God's Gun

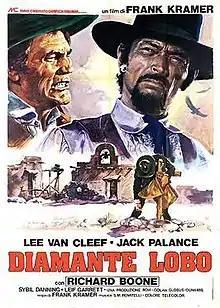
Italian theatrical release poster

God's Gun, also known as Diamante Lobo, is a 1976 Italian-Israeli Spaghetti Western cowritten and directed by Gianfranco Parolini (credited as Frank Kramer) and starring Lee Van Cleef, Jack Palance, Leif Garrett, Richard Boone and Sybil Danning. Palance plays the head of a malicious group of bandits and Van Cleef plays a double-role of brothers: a priest and a reformed gunfighter. Leif Garrett plays the main character in the film as Johnny, a fatherless kid who brings the reformed gunfighter to town to avenge his brother's murder. It was the next-to-last Western in Van Cleef's filmography, and it's also chronologically the last Western appearance he made during his lifetime.